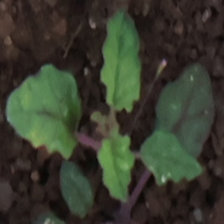
Weed species: Punarnava _(Boerhaavia diffusa)